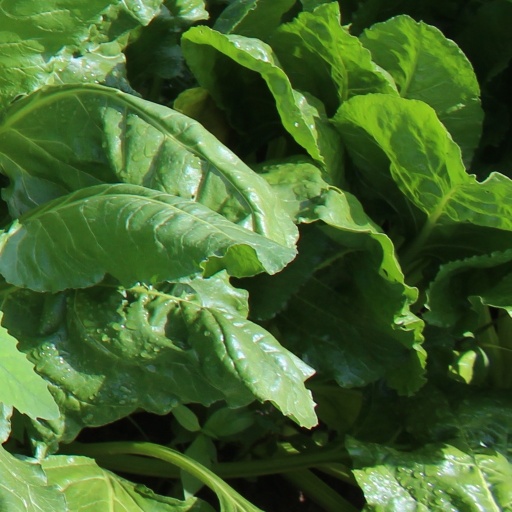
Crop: sugar beet